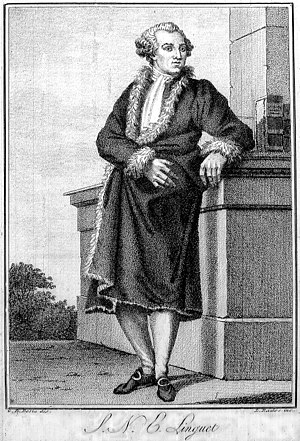
Henri Linguet
Hneri Linguet.
Simon Nicolas Henri Linguet var en fransk forfatter.